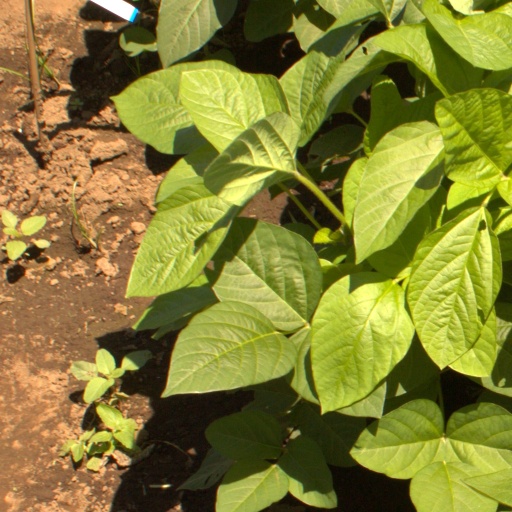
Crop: soybean